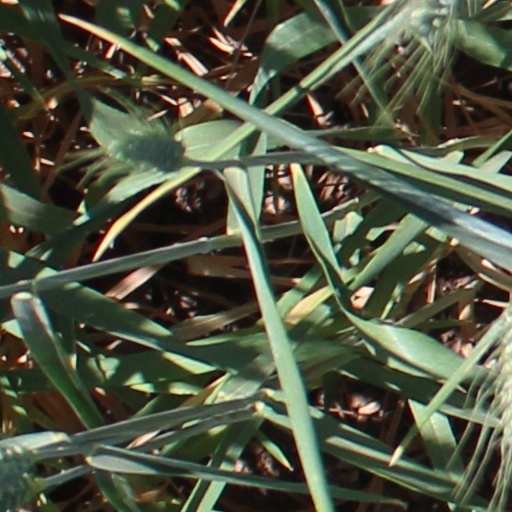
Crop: wheat